Caris LeVert

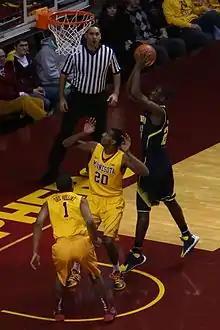
LeVert in the 2013–14 Big Ten season opener against Minnesota at Williams Arena

LeVert's classmates all made names for themselves as freshmen. During the Spring and Summer semesters (the offseason) of 2013 LeVert and Stauskas trained together on the court and in the weight room. He followed fellow Columbus native and National Player of the Year Burke as a key contributor to Michigan basketball as a sophomore. After opening the season with career-highs of 17 points and 5 rebounds on November 8 against UMass Lowell, he posted 24 points on November 12 against South Carolina State. When Michigan played (#10 AP Poll/ #8 Coaches' Poll) Duke in the ACC–Big Ten Challenge on December 3, LeVert again posted 24 points, including a 7–7 free throw performance. On January 18, Michigan defeated (#3 AP/#3 Coaches) Wisconsin at the Kohl Center for the first time since the 1998–99 team did so on February 27, 1999. It was the highest ranked team Michigan has ever beaten on the road. LeVert contributed a career-high 4 steals and 20 points. LeVert posted his first double-double on January 30 at home against Purdue with a career-high 11 rebounds and 14 points. On February 16, Michigan lost to (#21/21) Wisconsin, despite a career-high 25 points from LeVert. Michigan clinched its first outright (unshared) Big Ten Conference championship since 1985–86. He was a 2014 second team 2013–14 All-Big Ten selection (coaches and media). On March 11 LeVert was named to the all-District V (OH, IN, IL, MI, MN, WI) team by the United States Basketball Writers Association (USBWA). The 2013–14 team was eliminated in the elite eight round of the 2014 NCAA Division I men's basketball tournament by Kentucky. LeVert and teammate Stauskas, joined Julius Randle, Aaron Harrison and Marcus Lee on the All-Midwest Regional team.